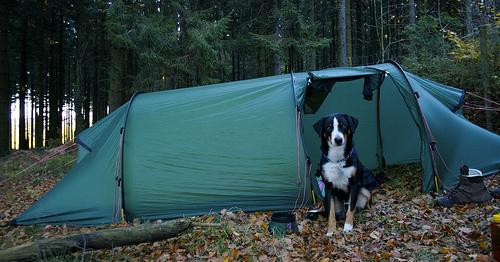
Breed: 234-n000091-Appenzeller